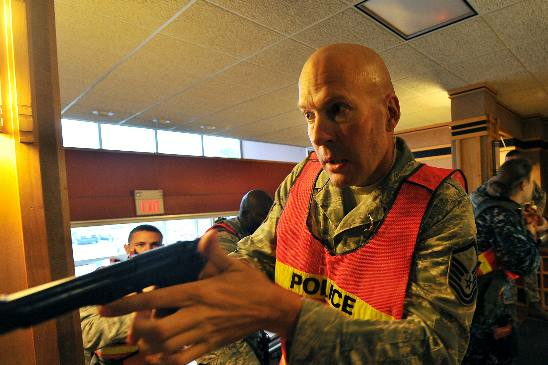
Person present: Yes